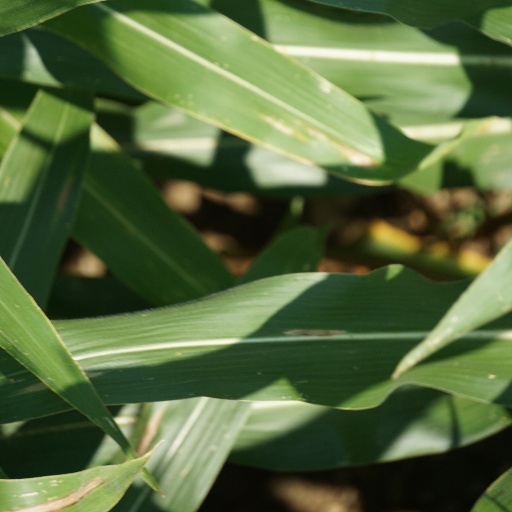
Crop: maize; corn